Şəfibəyli, Zangilan

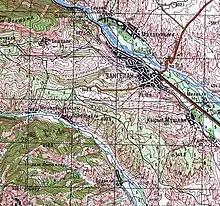
Shafibeyli on a 1978 Soviet topographic map.

The village was located in the Armenian-occupied territories surrounding Nagorno-Karabakh, coming under the control of ethnic Armenian forces in 1993 during the First Nagorno-Karabakh War.